Sweden men's national junior ice hockey team

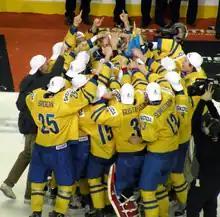
The Swedish team celebrates after defeating Russia in overtime to win the 2012 World Junior Ice Hockey Championships.

The Swedish men's national under 20 ice hockey team, or Juniorkronorna (Junior Crowns in Swedish) as it is commonly called in Sweden, is the national under-20 ice hockey team in Sweden. The team represents Sweden at the International Ice Hockey Federation's World Junior Hockey Championship, held annually every December and January, and is affectionately known as "The Junior Crowns", referencing the men's national team Three Crowns.